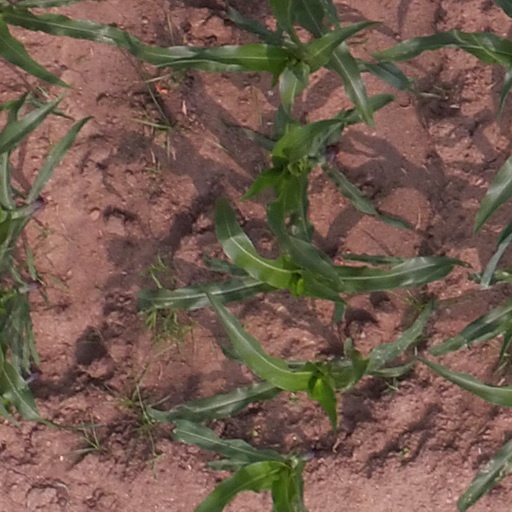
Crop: maize; corn